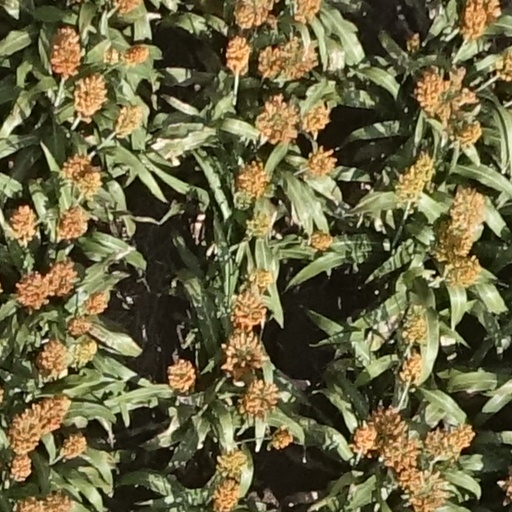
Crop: sorghum